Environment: real
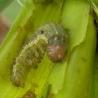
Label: fall_armyworm